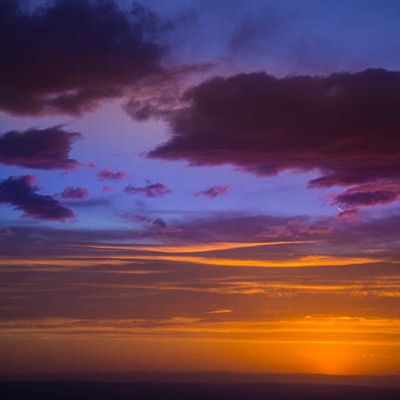
Cloud type: Altocumulus (Ac)